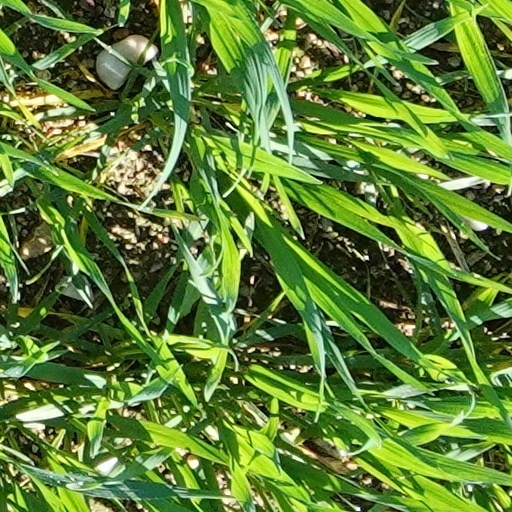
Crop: wheat